Road Kill (1999 film)

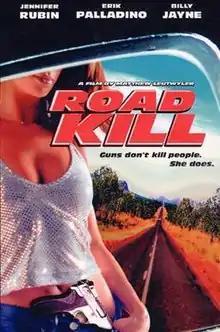

Road Kill is a 1999 low-budget black comedy directed by Matthew Leutwyler and starring Jennifer Rubin and Erik Palladino. It won two awards in 1999, including the Audience Award for Best Film at the Santa Barbara International Film Festival.